Chesterfield Islands

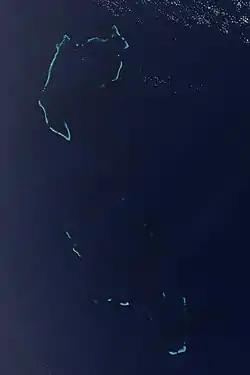
Chesterfield Islands from space

The Chesterfield Islands ("îles Chesterfield" in French) are a French archipelago of New Caledonia located in the Coral Sea, northwest of Grande Terre, the main island of New Caledonia. The archipelago is 120 km long and 70 km broad, made up of 11 uninhabited islets and many reefs. The land area of the islands is less than 10 km.